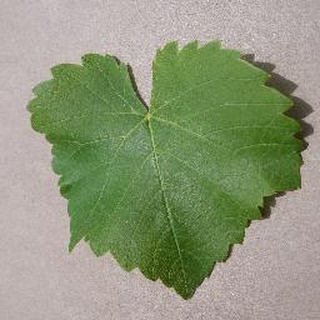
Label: healthy_grape